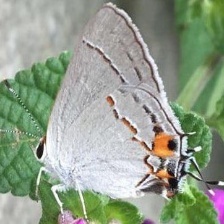
Species: GREY HAIRSTREAK
Butterfly family (ImageNet category): lycaenid_butterfly